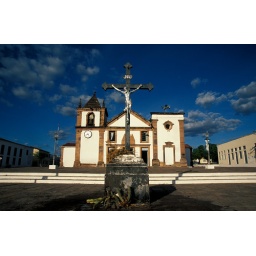
A cross in front of the church in the main square. Oeitras, Piaui State, North East Brazil, 1999